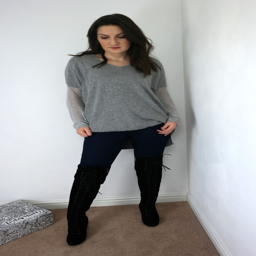
over the knee boots make you feel super sassy no matter what your wearing .